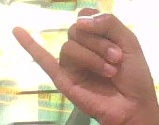
ASL sign: J